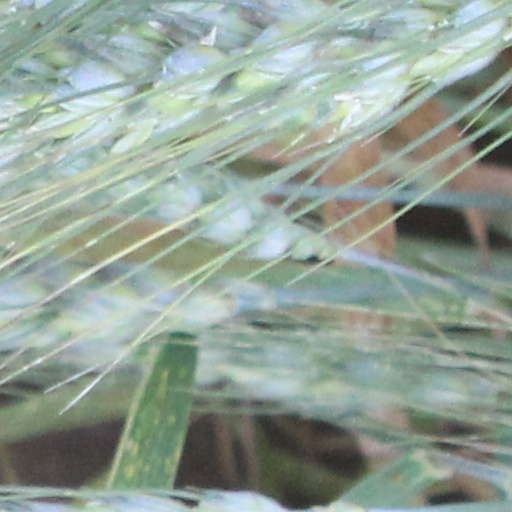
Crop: wheat